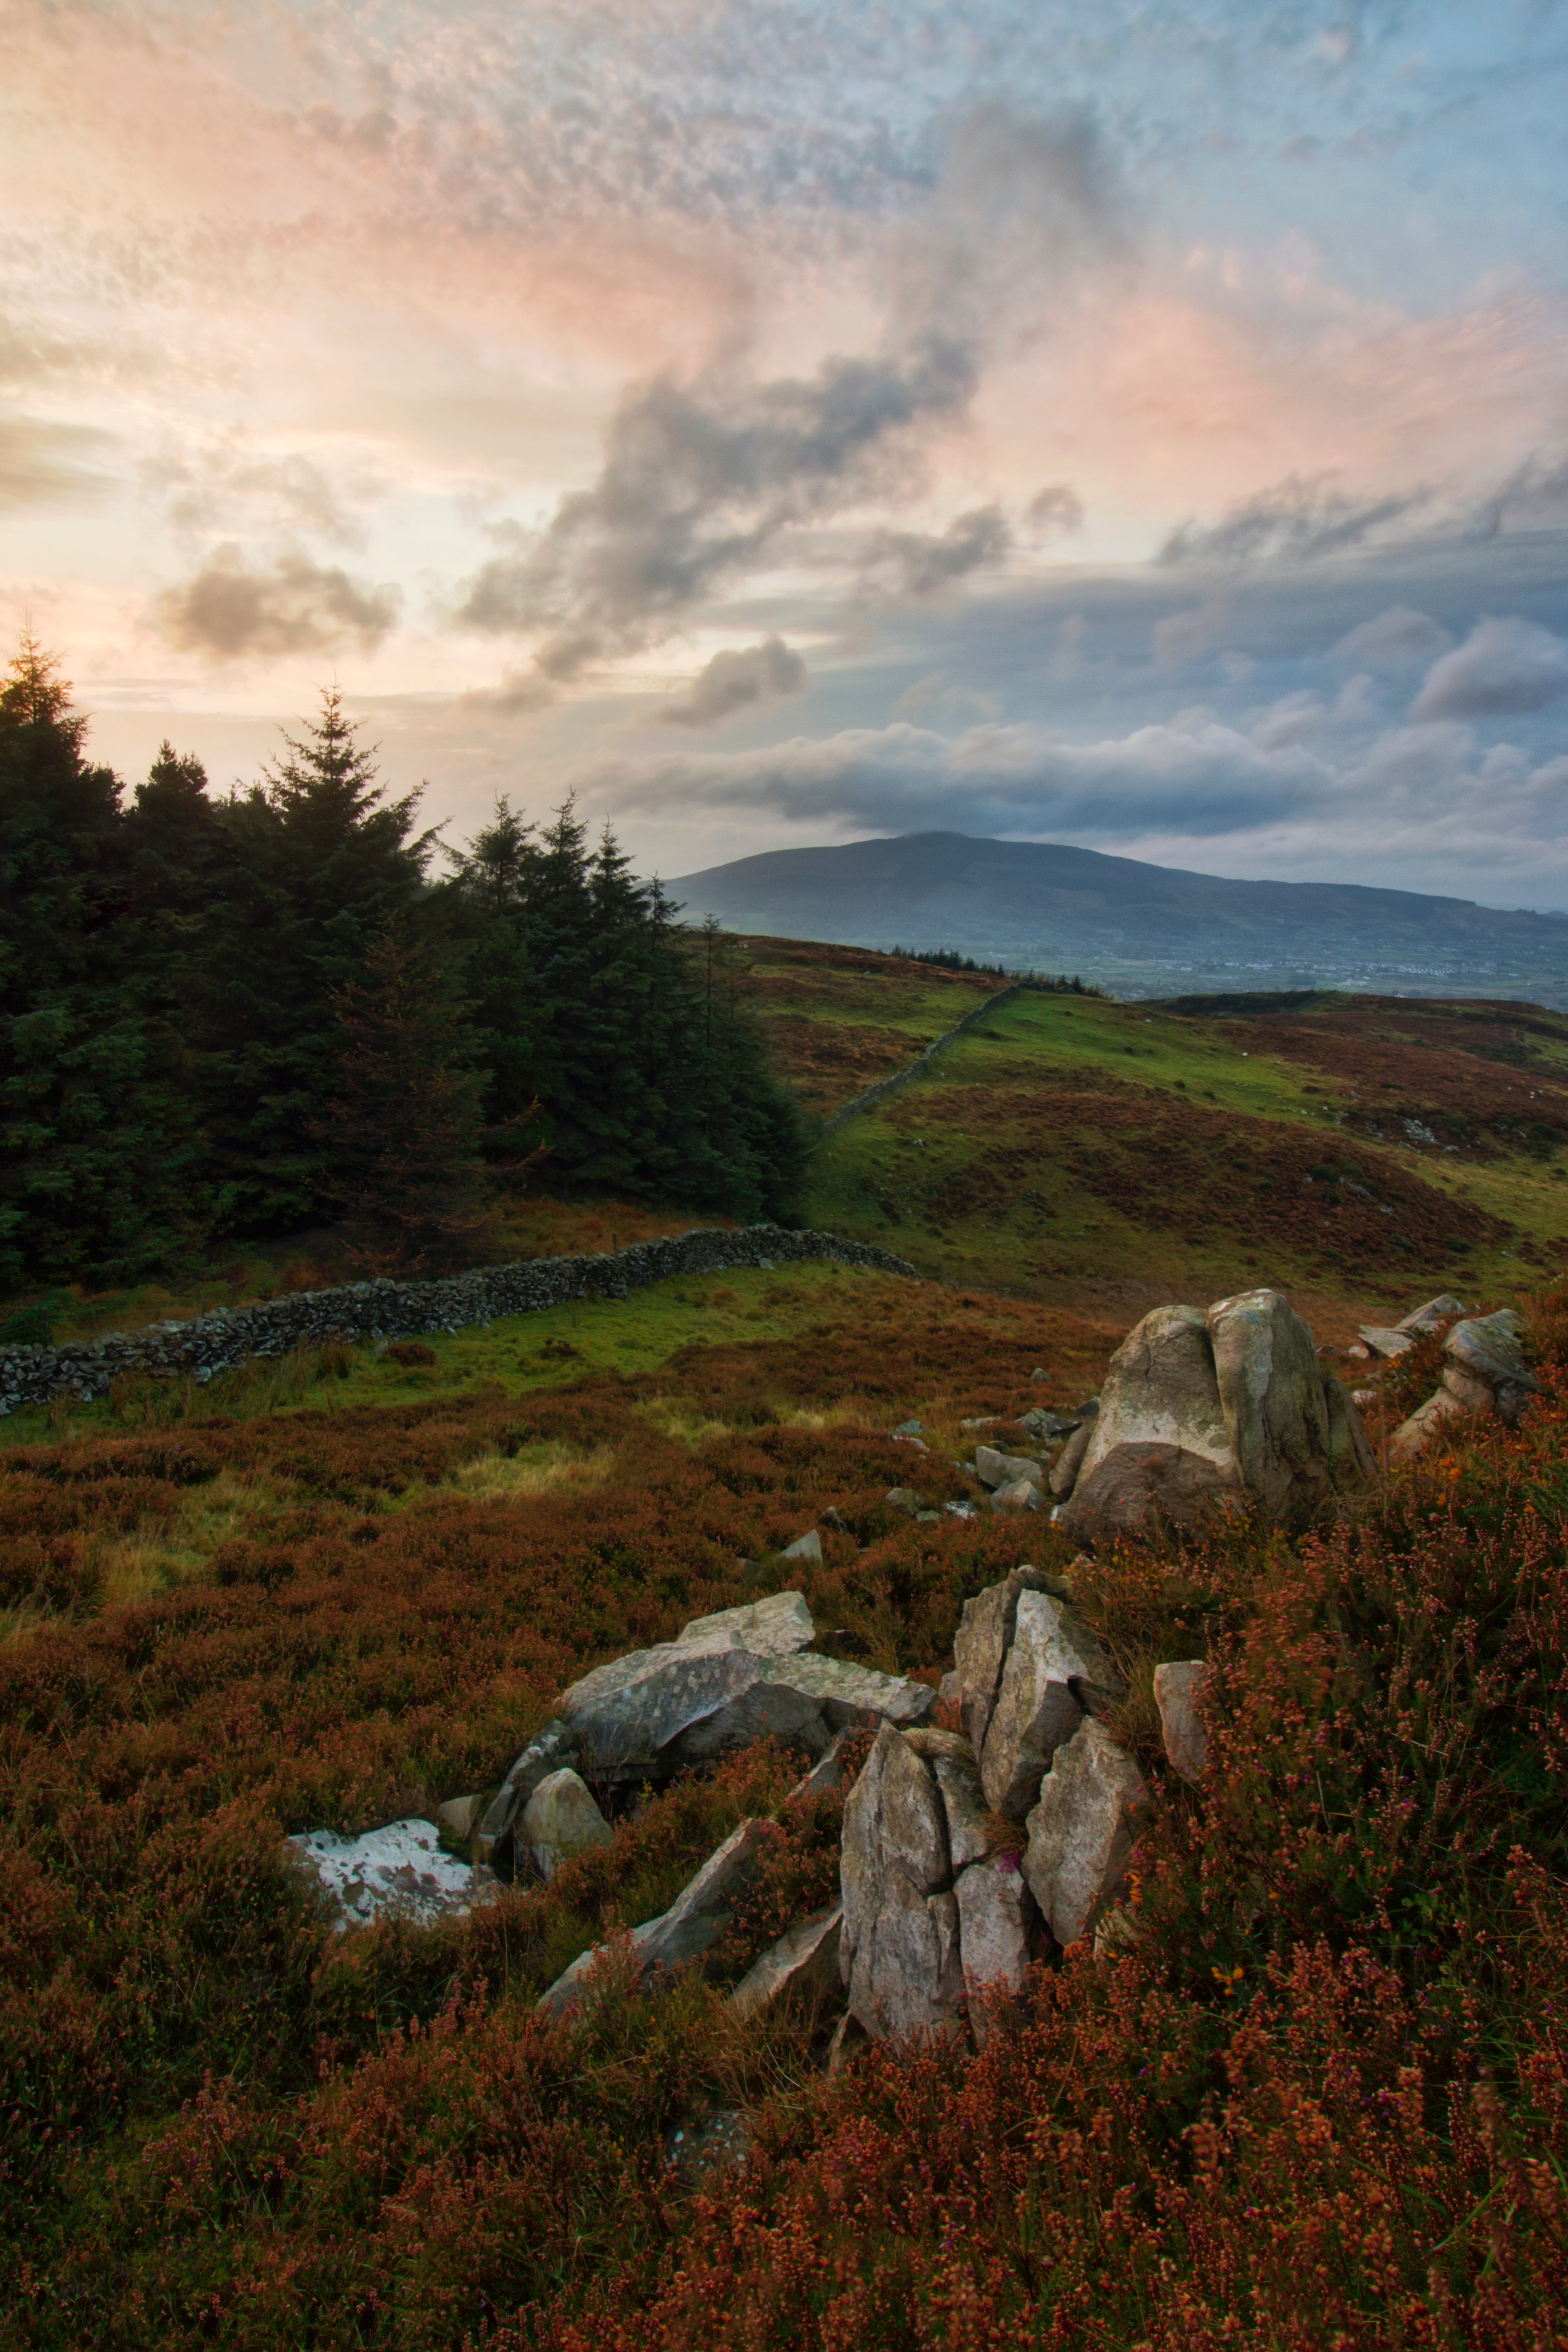
natural landscape, nature, sky, natural environment, wilderness, tundra, highland, fell, tree, landscape, grass, hill, rock, grassland, cloud, bog, rural area, mountain, photography, sunlight, meadow, forest, national park, plant, plain, evening, autumn, prairie